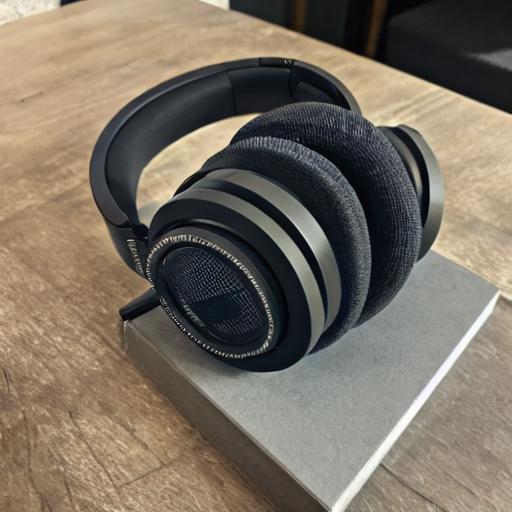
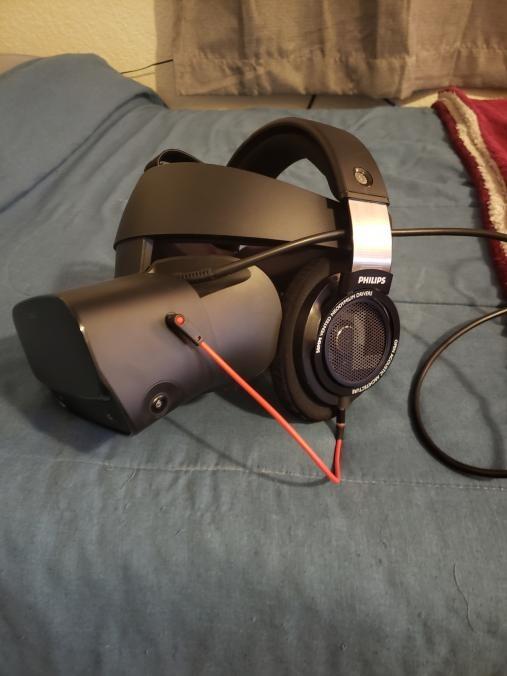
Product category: headphones
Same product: no